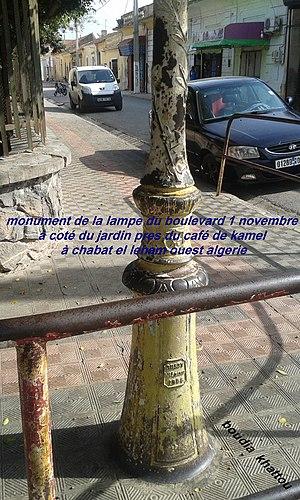
chaabat el leham
Chaabat El Leham, anciennement Chabat El Leham et Laferrière, est une commune algérienne de la wilaya d'Aïn Témouchent, située à 5 km au nord-est d'Aïn Témouchent.